Come Look at Me

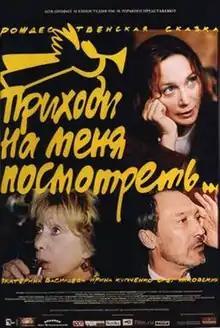

Come Look at Me... is a 2000 Russian romantic comedy set around New Year celebrations, directed by Oleg Yankovsky and Mikhail Agranovich. The film was Yankovsky's sole directorial effort. Oleg Yankovsky won the award for Best Actor at Kinotavr.